Jerry Nadler

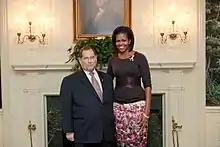
Nadler with First Lady Michelle Obama in 2009

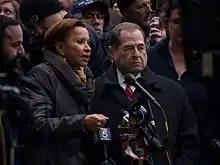
Nadler giving a press conference with Nydia Velazquez at the 2017 John F. Kennedy International Airport protest

Nadler is the ranking member of the House Committee on the Judiciary, and is a member of the Transportation and Infrastructure committees.